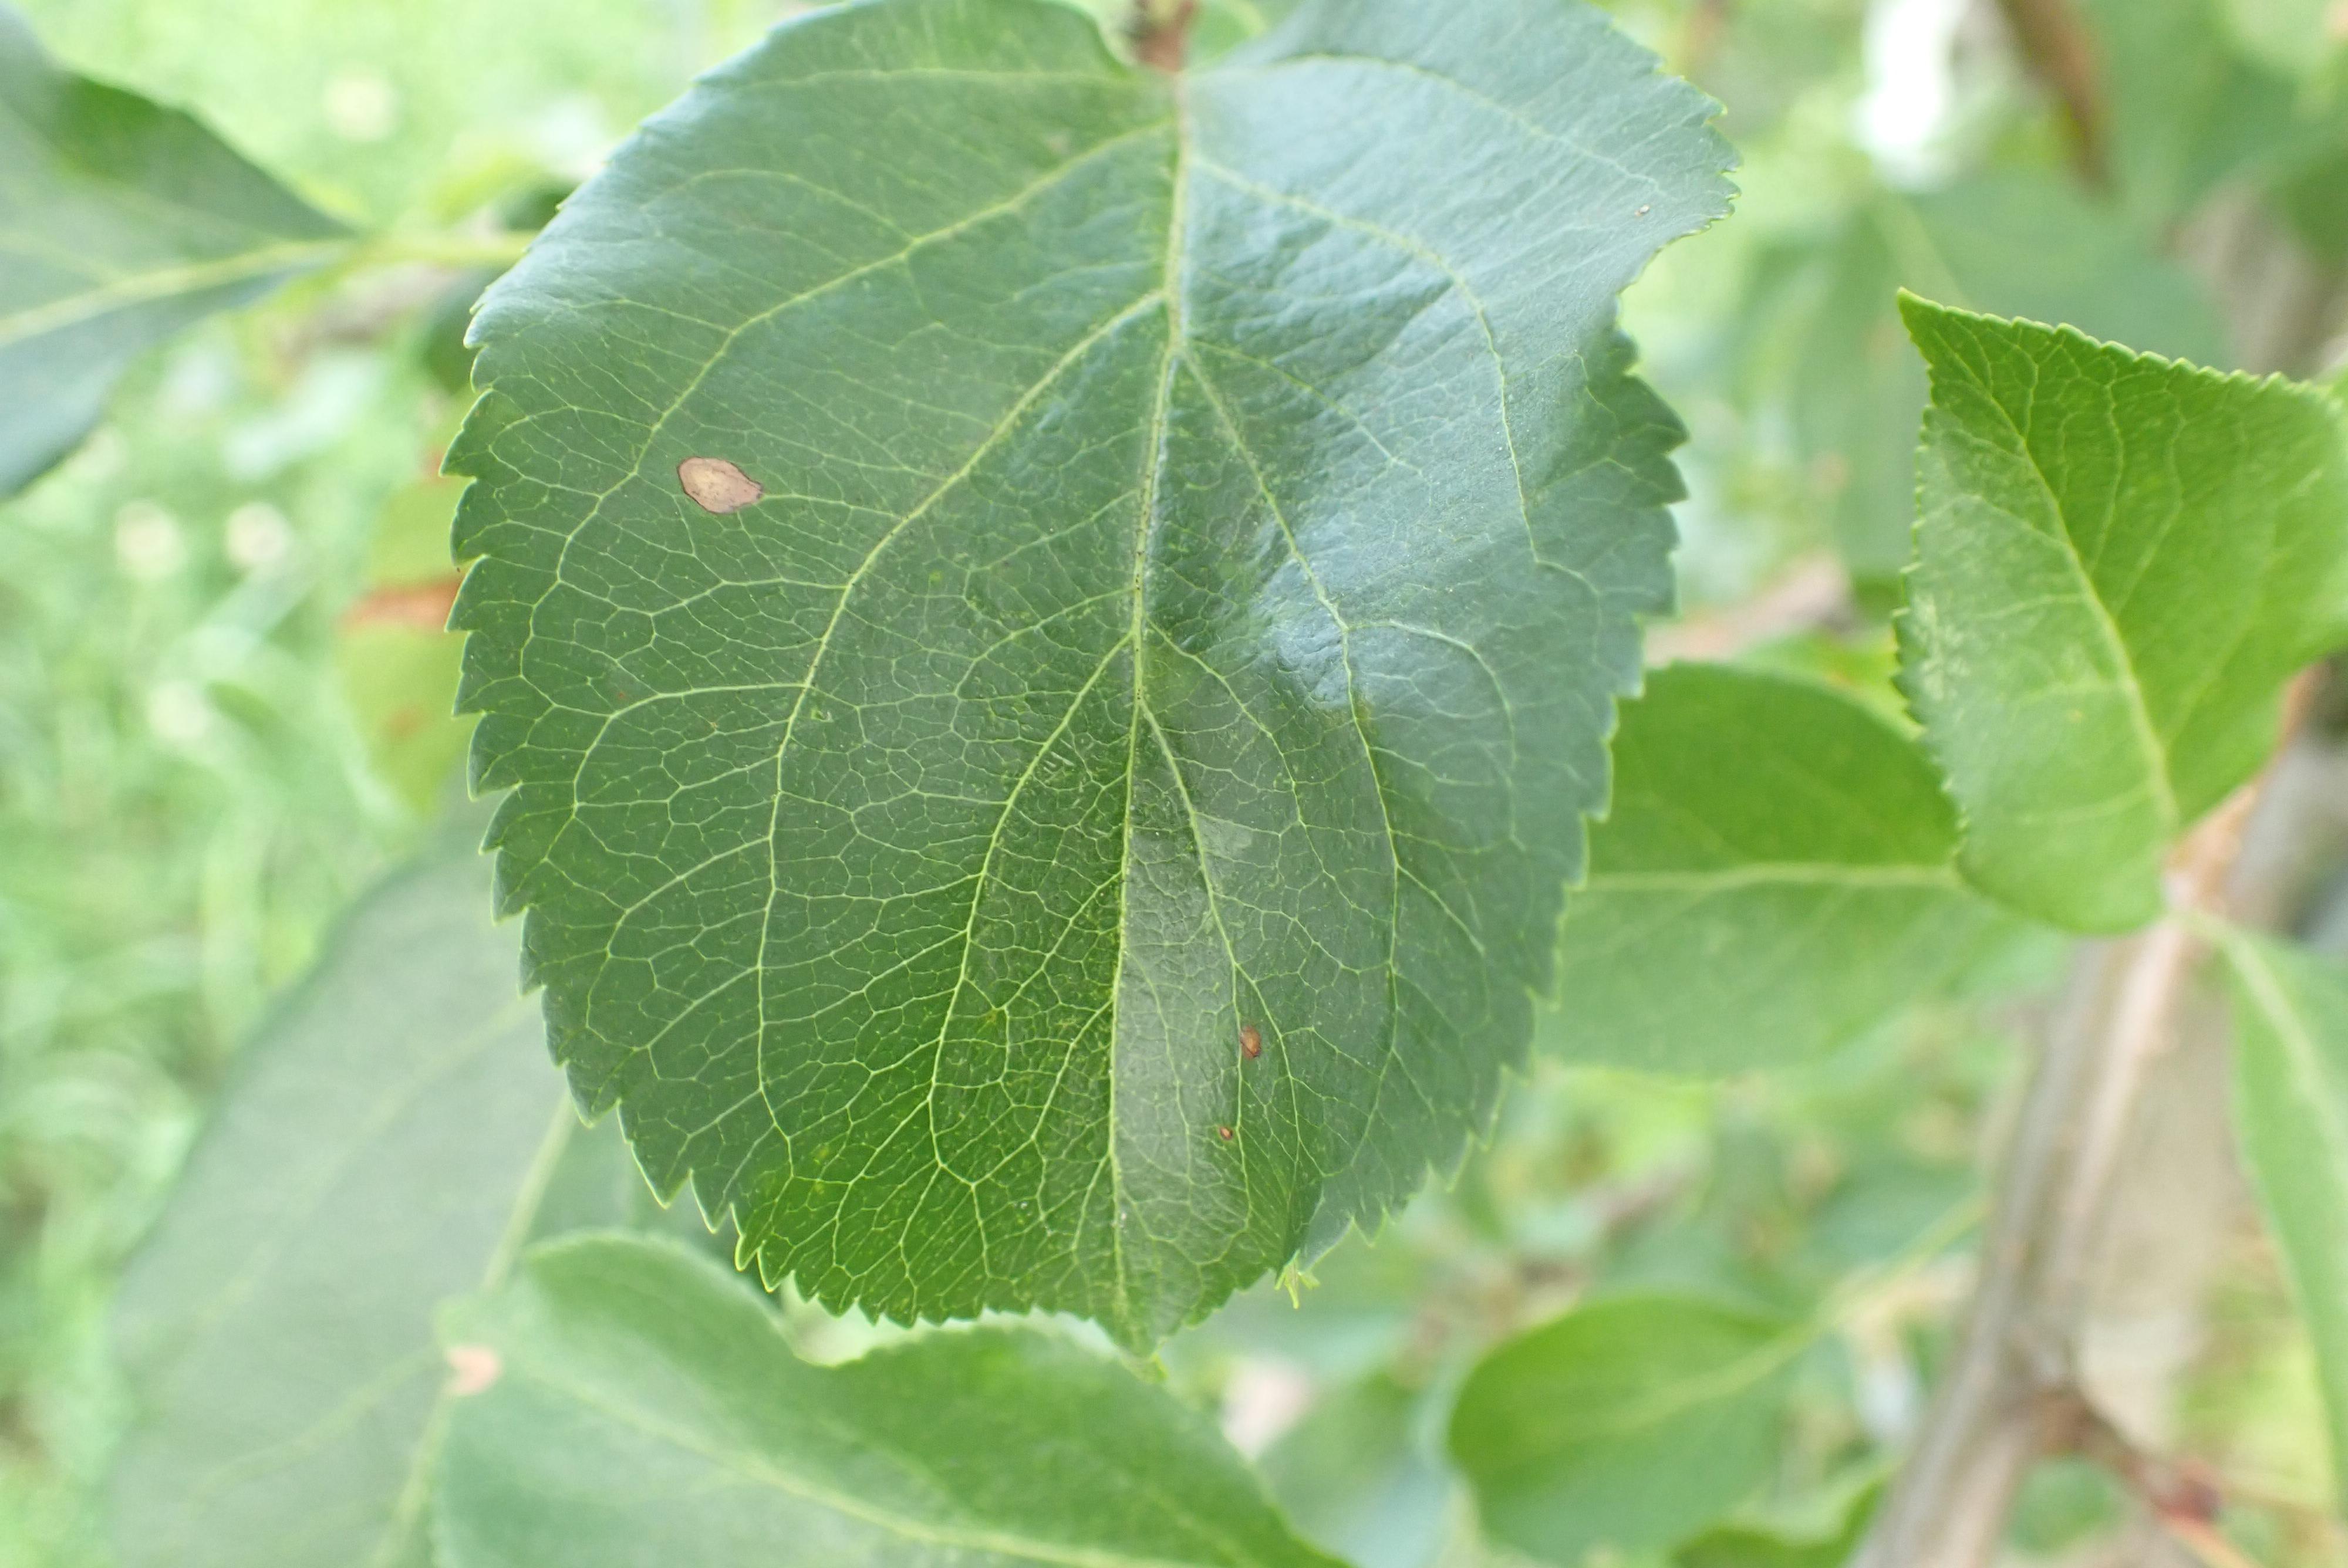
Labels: frog_eye_leaf_spot